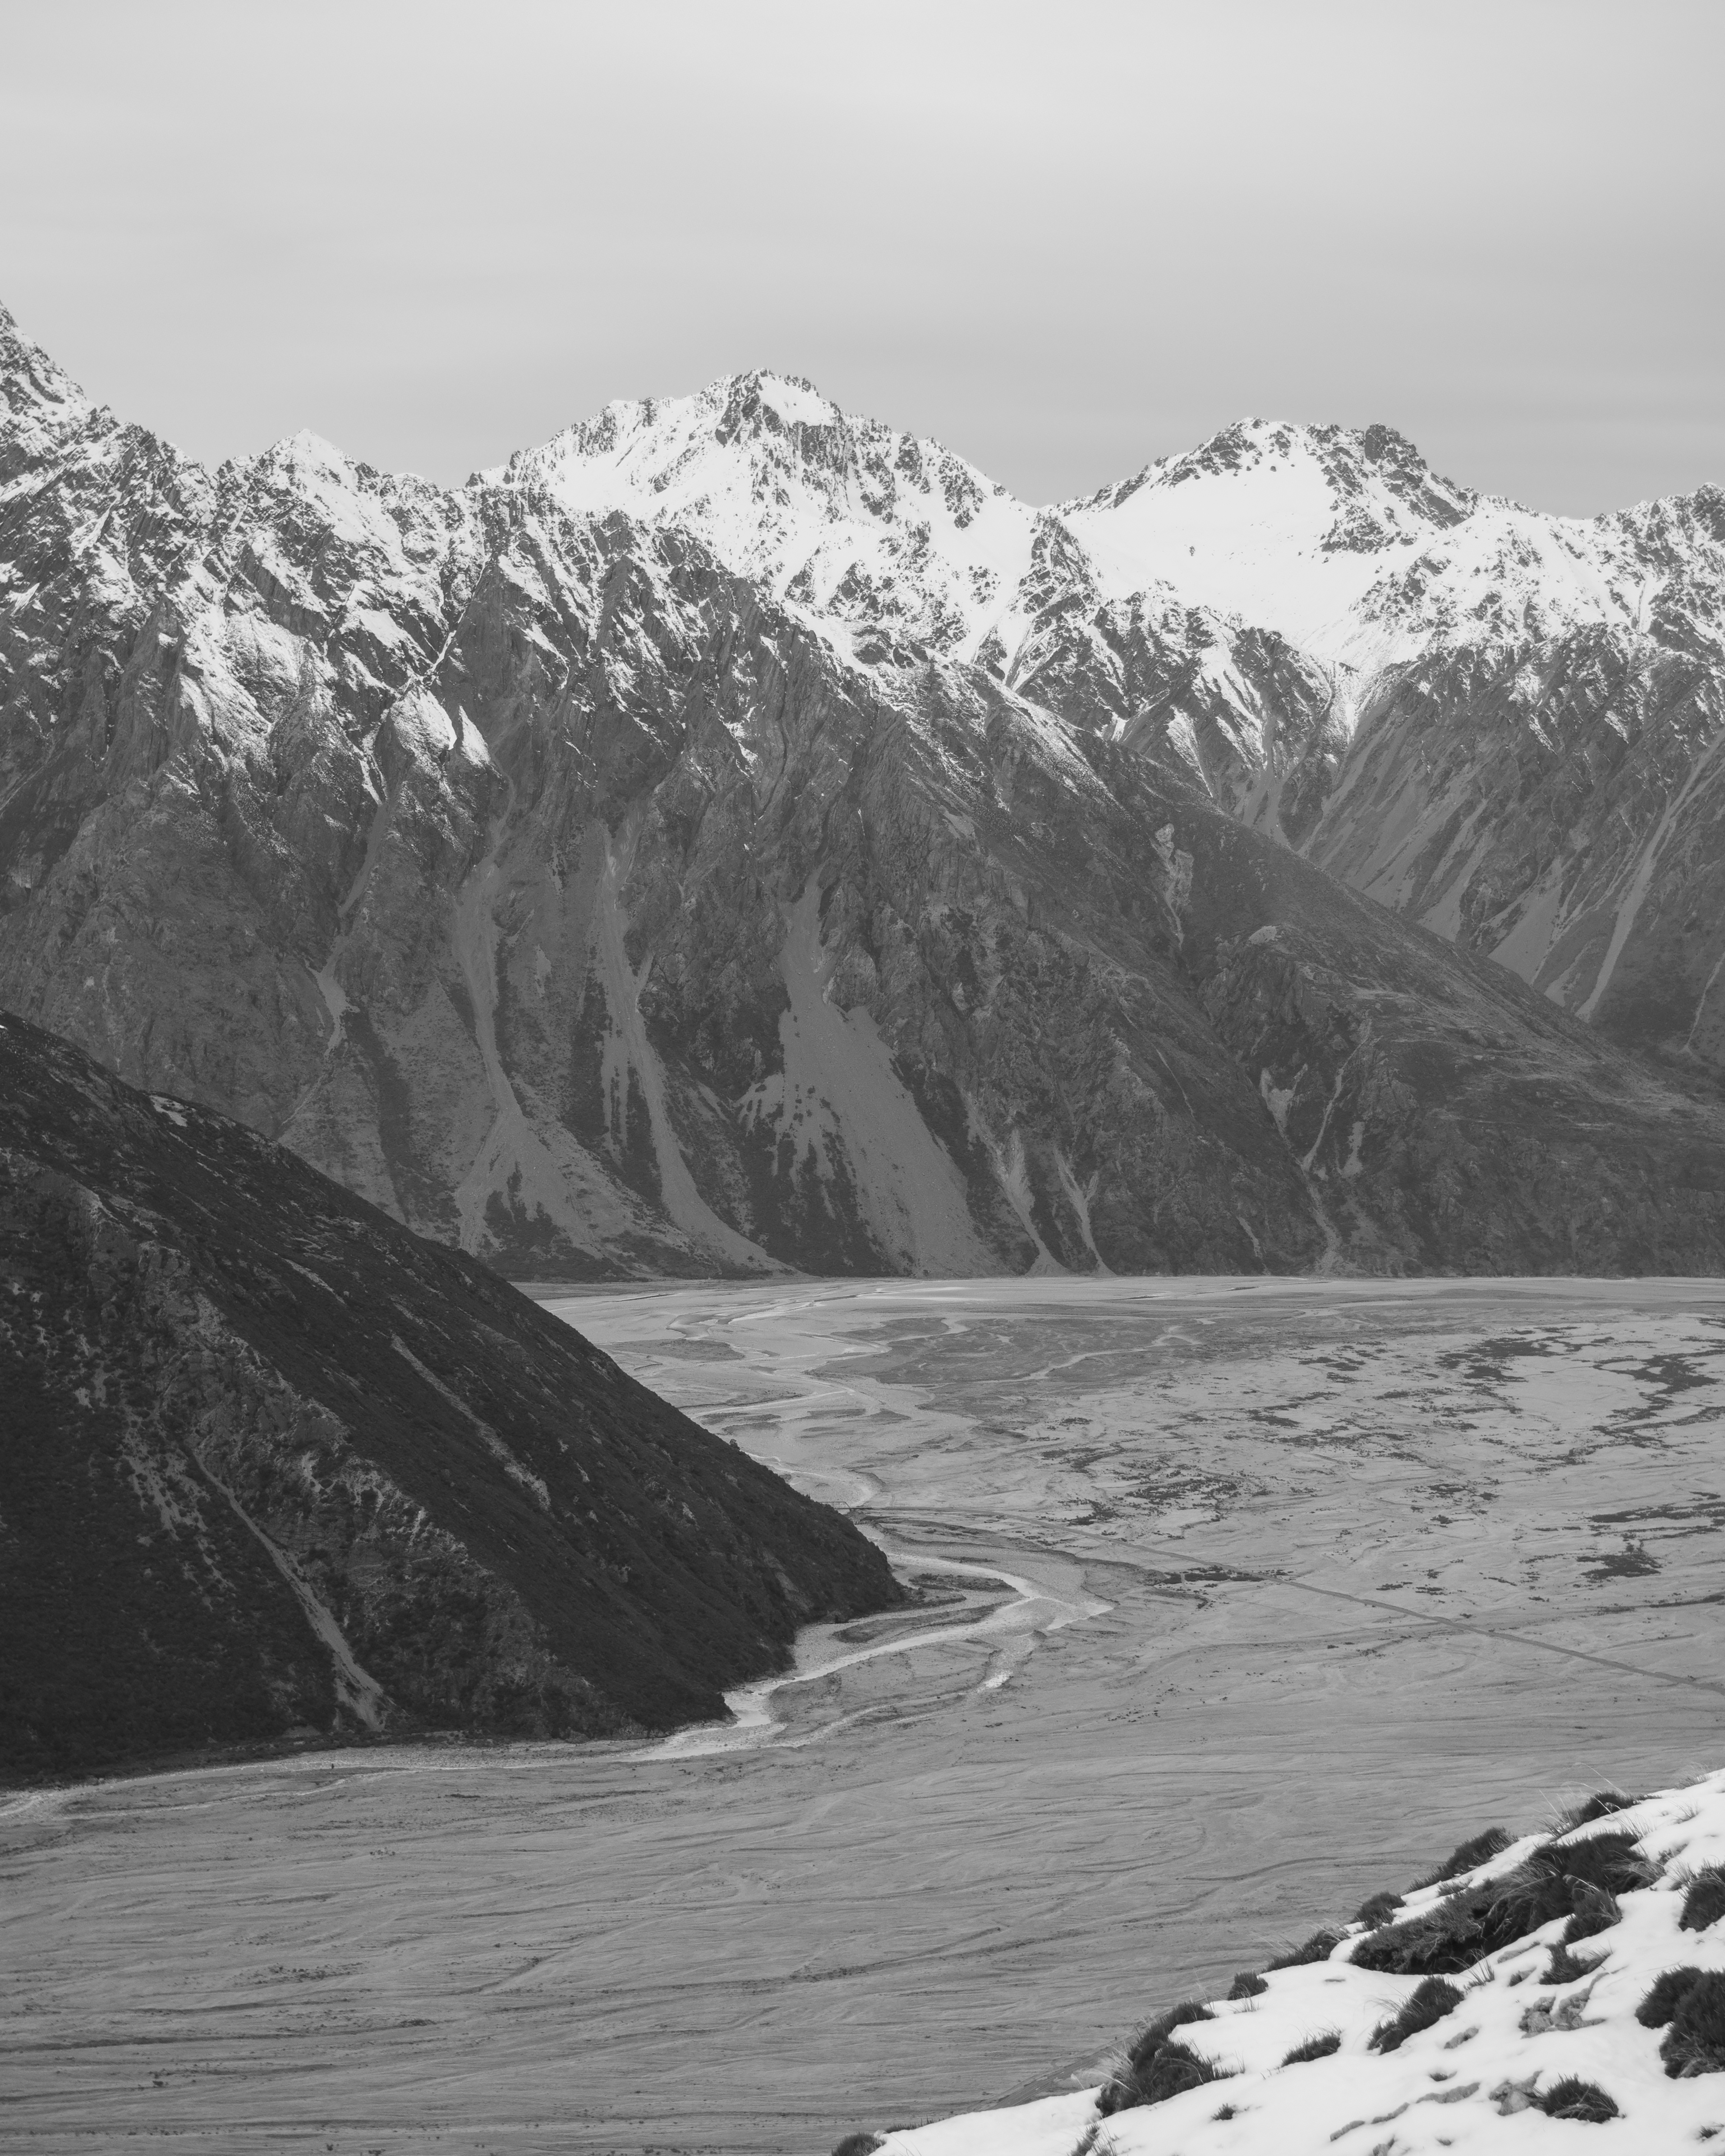
sky, mountain, water resources, water, snow, highland, slope, natural landscape, ice cap, style, black and white, watercourse, bank, terrain, tree, mountainous landforms, freezing, landscape, nunatak, valley, geological phenomenon, glacial landform, mountain range, hill, monochrome photography, monochrome, massif, winter, road, geology, fell, glacier, plateau, wilderness, hill station, lake district, ridge, rock, loch, reservoir, lake, sound, ar te, tarn, ocean, summit, stock photography, glacial lake, reflection, arctic, mountain river, wadi, moraine, tundra, grassland, coast, cirque, inlet, wave, sea, arctic ocean, river, alps